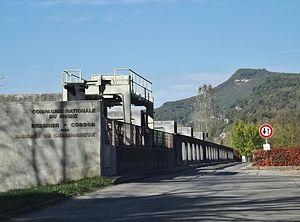
Vue du barrage de Champagneux, traversant le Rhône, ici du côté de la Savoie (route RD 125).
Le barrage de Champagneux est un barrage situé en France sur la commune de Champagneux dans le département de la Savoie en région Rhône-Alpes.